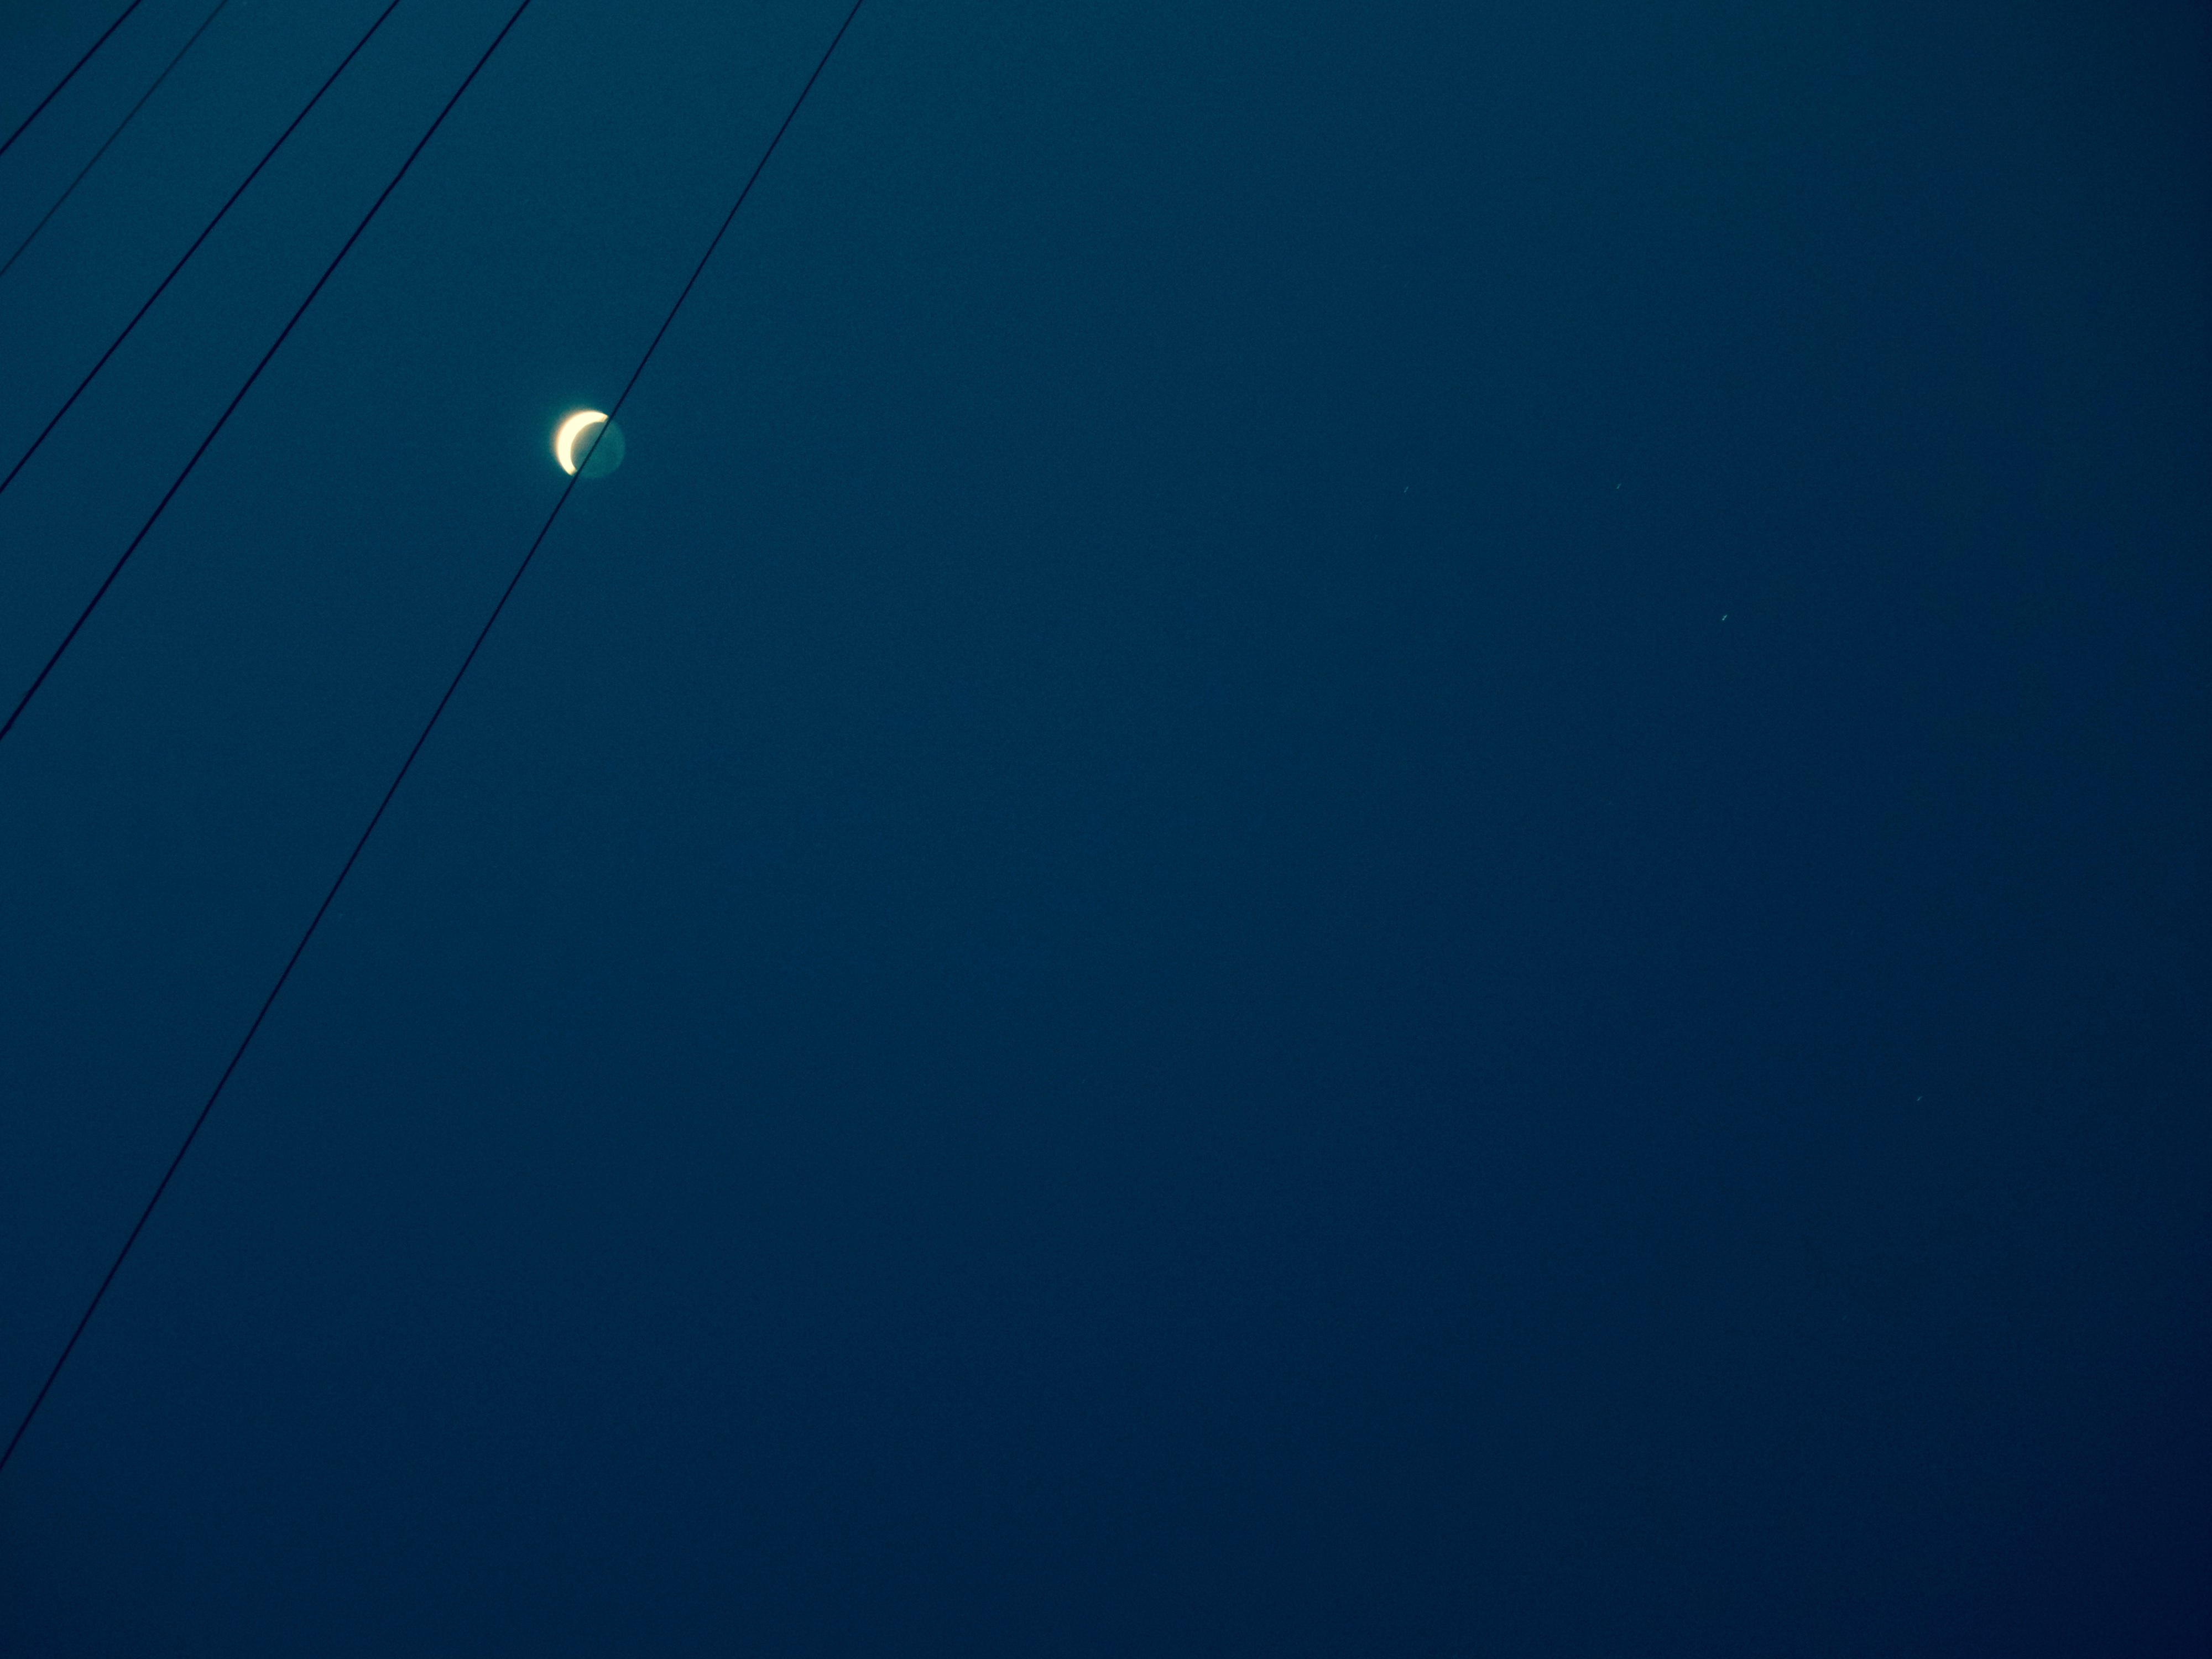
sky, wave, underwater, line, blue, lens flare, screenshot, astronomical object, atmosphere of earth, computer wallpaper